Caleb Heathcote

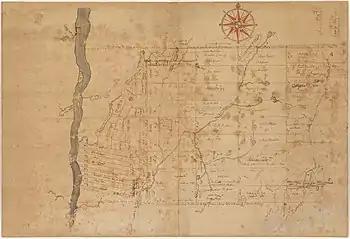
Great Nine Partners Patent

On May 27, 1697, Heathcote as one of nine partners in a land grant in Dutchess County in New York by Governor Benjamin Fletcher known as the Great Nine Partners Patent.